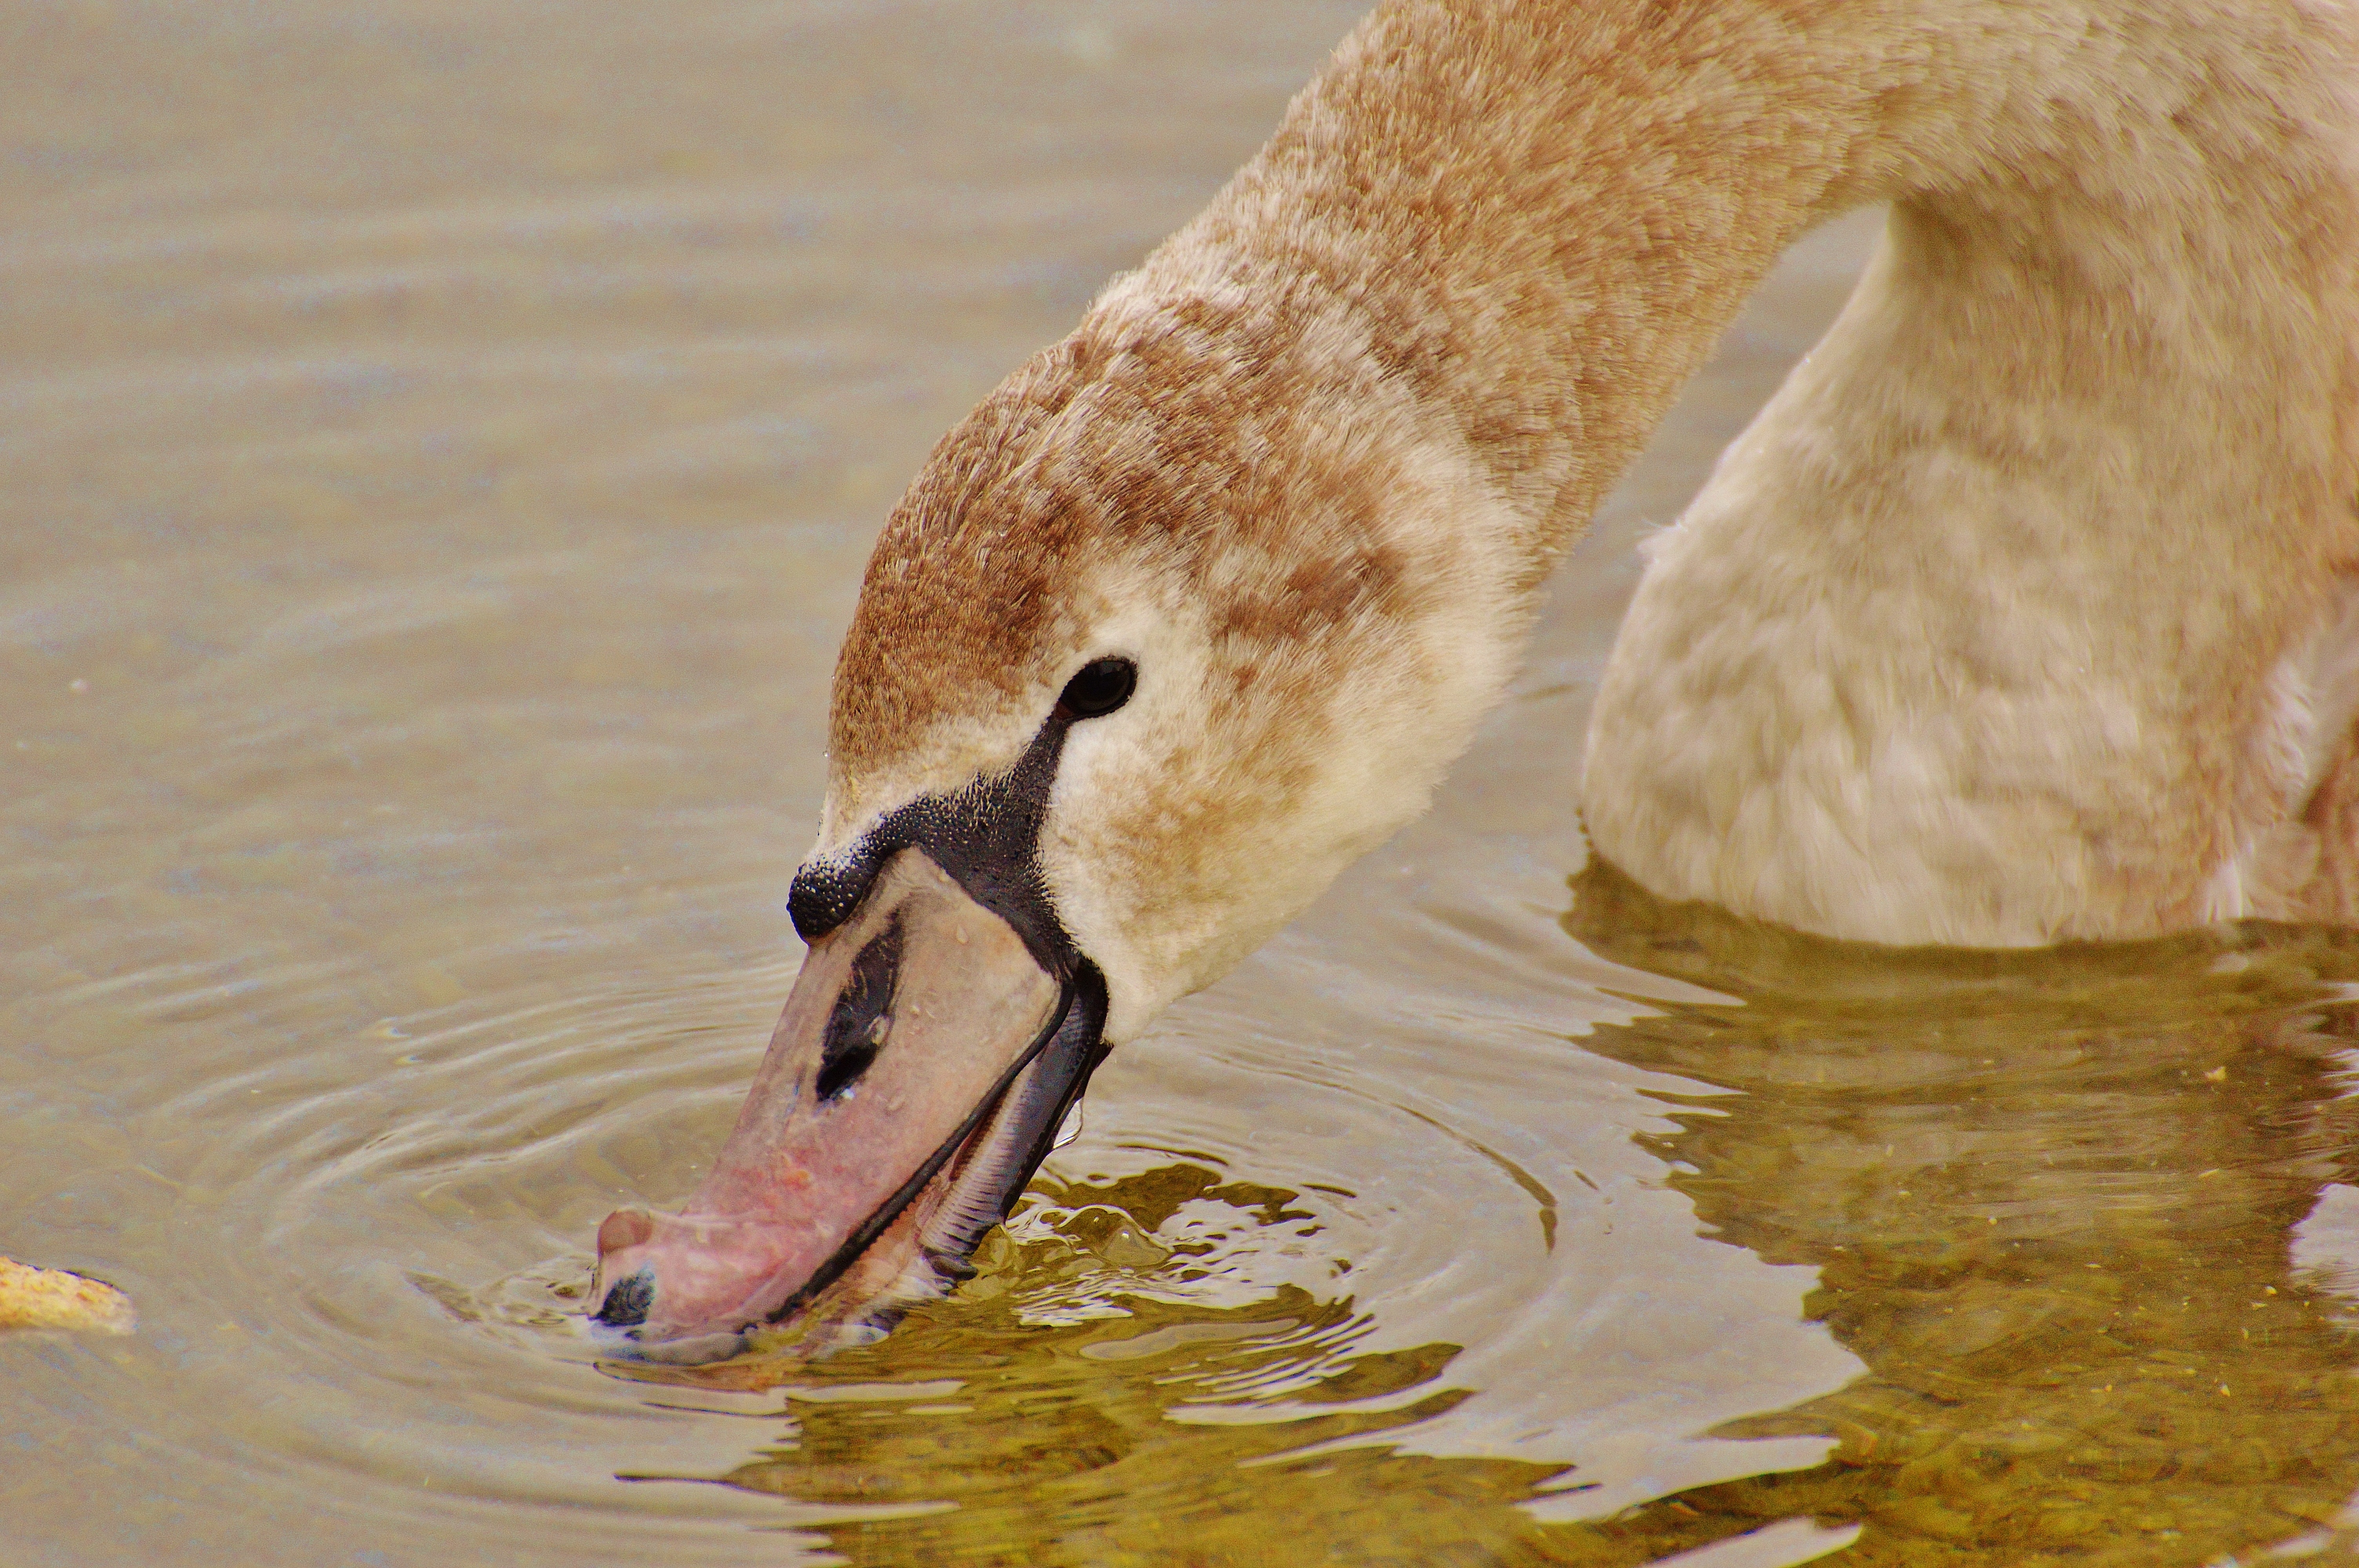
water, nature, bird, lake, animal, wildlife, beak, feather, fauna, close up, swan, duck, swans, vertebrate, waterfowl, waters, water bird, animal world, pride, schwimmvogel, ducks geese and swans